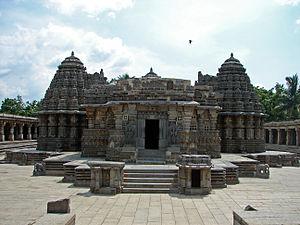
Une Jagati est une plateforme sur laquelle certains temples hindouistes sont construits. Il s'agit de temples souvent isolés qui se séparent par leur hauteur